Muhammad of Ghor

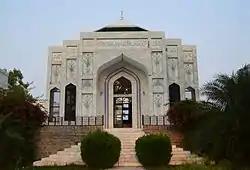
Modern shrine to Muhammad, built by Pakistani scientist Abdul Qadeer Khan in 1994–1995, in Dhamiak, Sohawa Tehsil, Pakistan, where Muhammad was assassinated. Muhammad was actually buried in Ghazni, according to contemporary sources.

After the defeat in Tarain, Muhammad meted out severe punishments to the Ghurid, Khalji and Afghan "emirs" who fled during the battle. Bags filled with grain were tied around their necks and they were then paraded through Ghazni. Those who refused were beheaded. The late medieval historian Ferishta further states that based on the testimony of folklore in Ghazni, Muhammad vowed not to visit his royal harem and not to heal his wounds sustained in the battle until he avenged the humiliation of his defeat. Husain Kharmil, a prominent Iranian general of the Ghurids, was called from Ghazni with a large contingent along with other seasoned warlords such as Mukalba, Kharbak and Illah. Muhammad made necessary arrangements to counter the elephant phalanx of the Rajput forces by having them attack mock elephants made of mud and wood. The near contemporary chroniclers Juzjani and Isami stated that Muhammad brought 120,000-130,000 fully armoured men to the battle in 1192. Ferishta placed the strength of Rajput army in the decisive battle at 3,000 elephants, 300,000 cavalry and infantry (most likely a gross exaggeration).